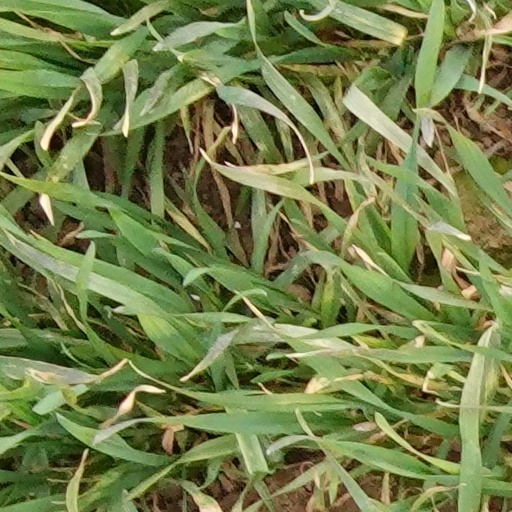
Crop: wheat